History of the Cyclades

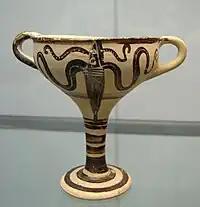
Mycenaean vase decorated with a squid.

Settlements were small villages of sailors and farmers, often tightly fortified. The houses, rectangular, of one to three rooms, were attached, of modest size and build, sometimes with an upper floor, more or less regularly organised into blocks separated by paved lanes. There were no palaces such as were found in Crete or on the mainland. “Royal tombs” have also not been found on the islands. Although they more or less kept their political and commercial independence, it seems that from a religious perspective, the Cretan influence was very strong. Objects of worship (zoomorphic rhyta, libation tables, etc.), religious aids such as polished baths, and themes found on frescoes are similar at Santorini or Phylakopi and in the Cretan palaces.